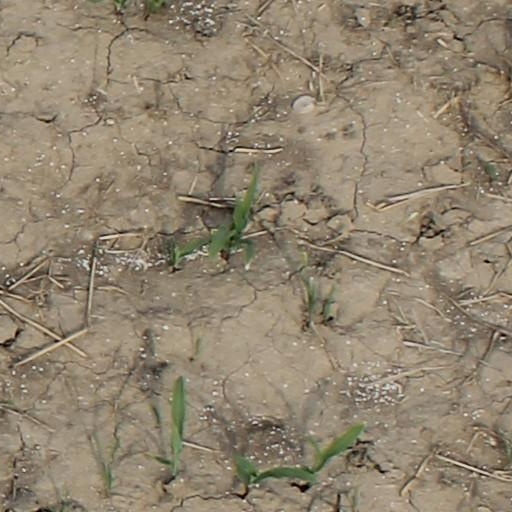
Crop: maize; corn